William Saunders Crowdy

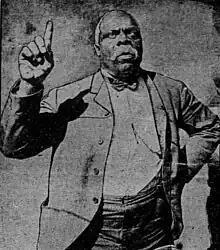

William Saunders Crowdy (August 11, 1847 – August 4, 1908) was an American soldier, preacher, entrepreneur and pastor. He was also one of the earliest known Black Hebrew Israelites in the United States: he established the Church of God and Saints of Christ in 1896 after he claimed to have had visions telling him "That blacks were descendants of the twelve lost tribes of Israel".